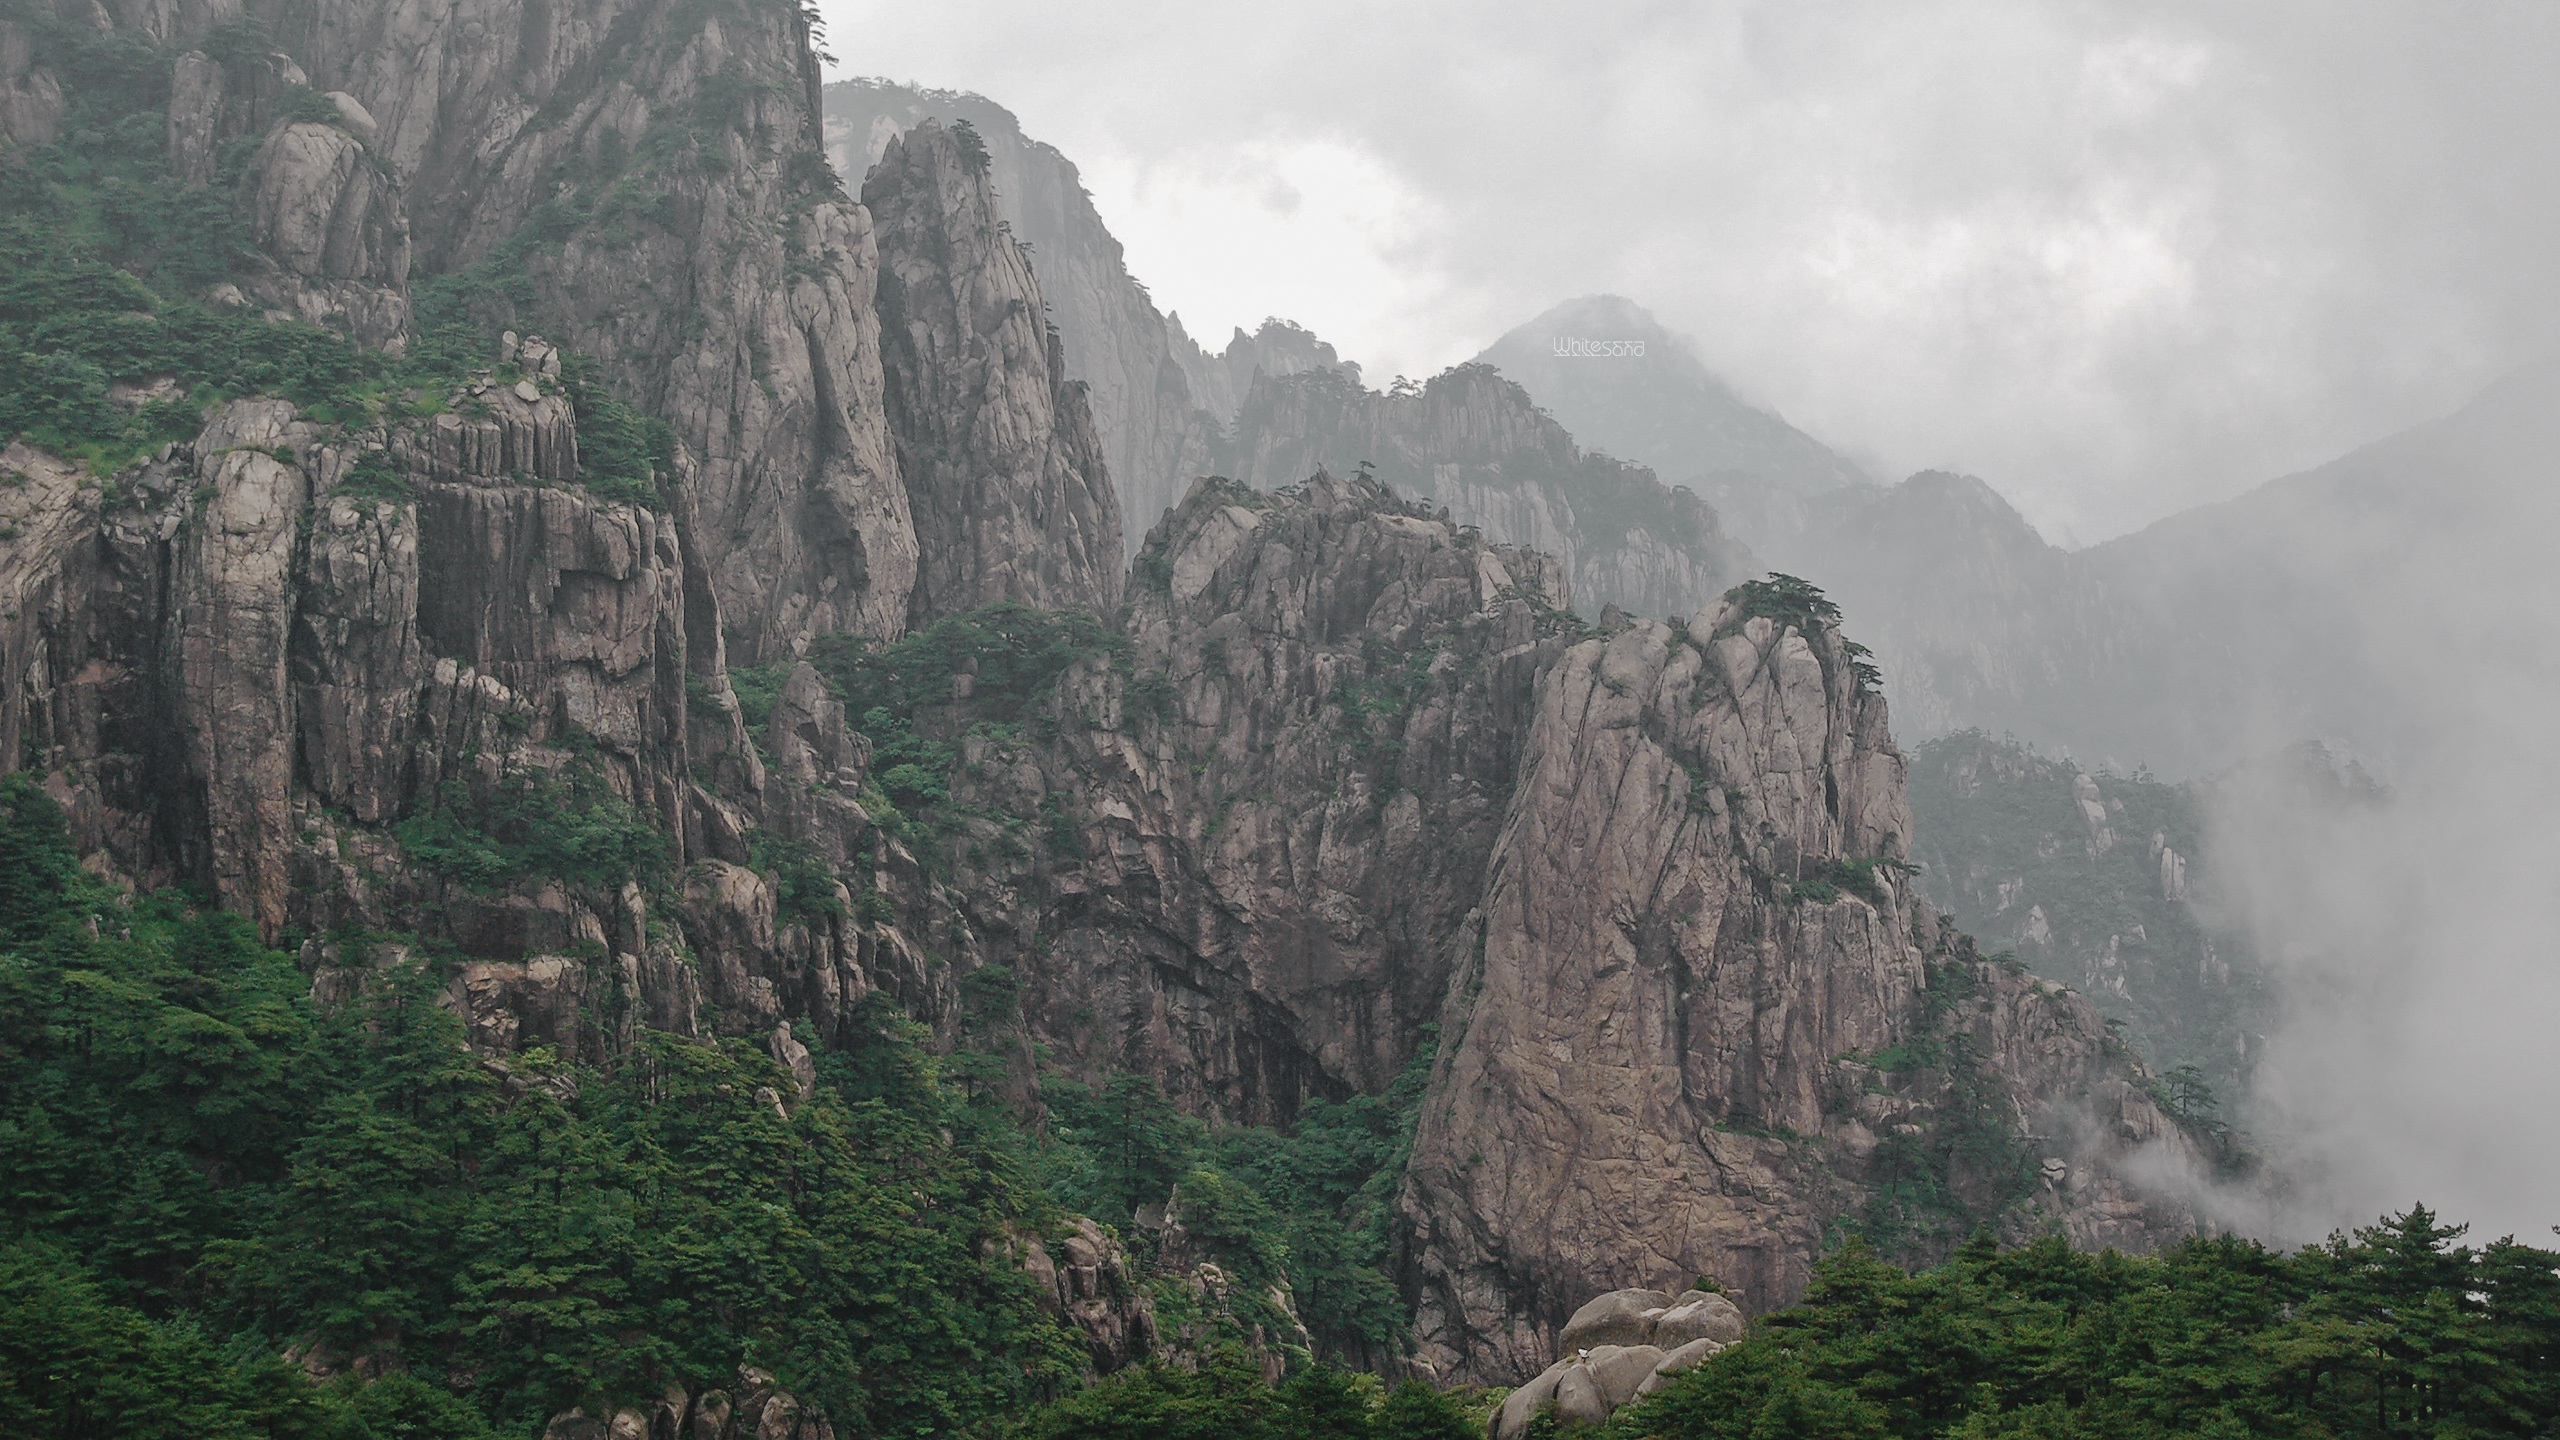
landscape, nature, forest, rock, wilderness, mountain, fog, adventure, valley, mountain range, cliff, park, terrain, national park, ridge, rocks, geology, mountains, alps, plateau, china, water feature, landform, geographical feature, atmospheric phenomenon, mountainous landforms, geological phenomenon